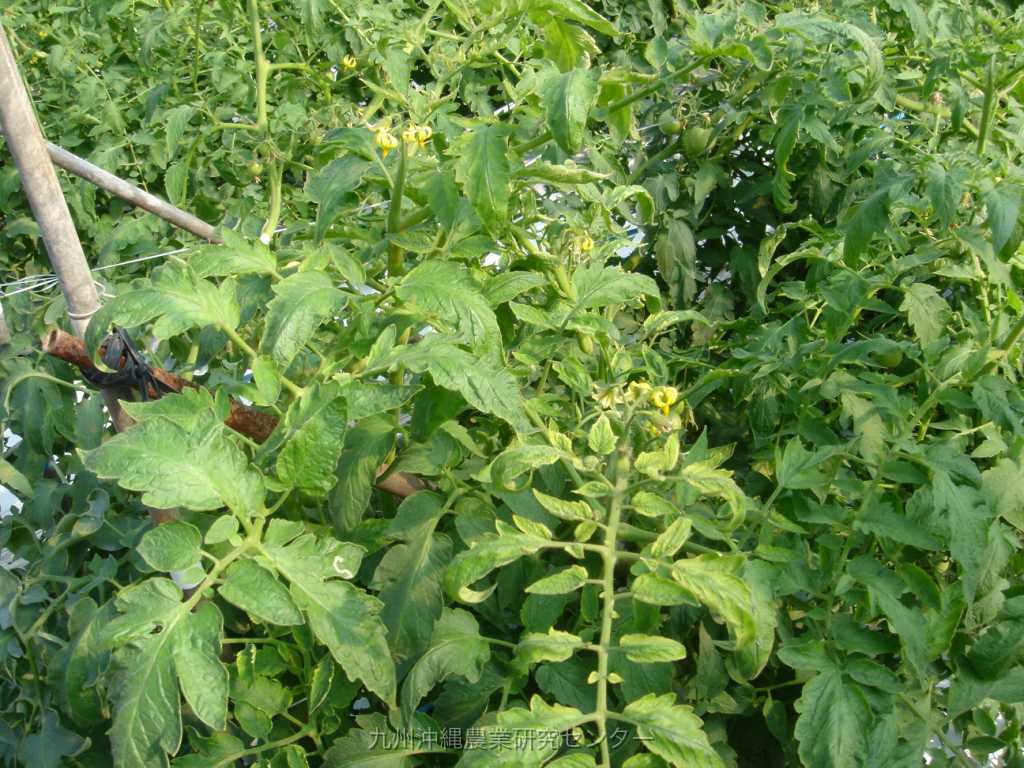
Labels: Tomato leaf yellow virus, Tomato leaf yellow virus, Tomato leaf yellow virus, Tomato leaf yellow virus, Tomato leaf yellow virus, Tomato leaf yellow virus, Tomato leaf yellow virus, Tomato leaf yellow virus, Tomato leaf yellow virus, Tomato leaf yellow virus, Tomato leaf yellow virus, Tomato leaf yellow virus, Tomato leaf yellow virus, Tomato leaf yellow virus, Tomato leaf yellow virus, Tomato leaf yellow virus, Tomato leaf yellow virus, Tomato leaf yellow virus, Tomato leaf yellow virus